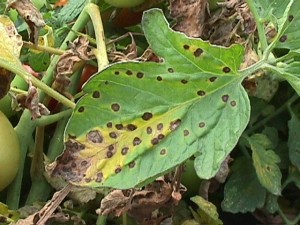
Labels: Tomato Septoria leaf spot